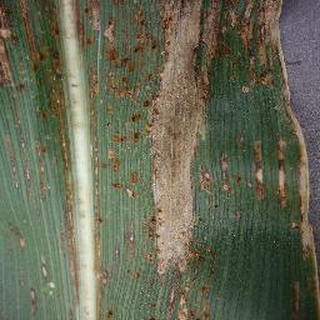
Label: corn_northern_leaf_blight